Cygnus Molecular Nebula Complex

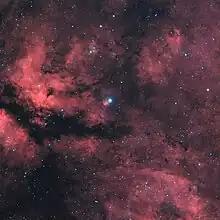
IC 1318, the brightest nebula complex in the Swan molecular region, is visible near Sadr. Credit: CAST

Because of the phenomenon known as the precession of the equinoxes, the celestial coordinates of stars and constellations can vary significantly, depending on their distance from the north and south poles of the ecliptic.